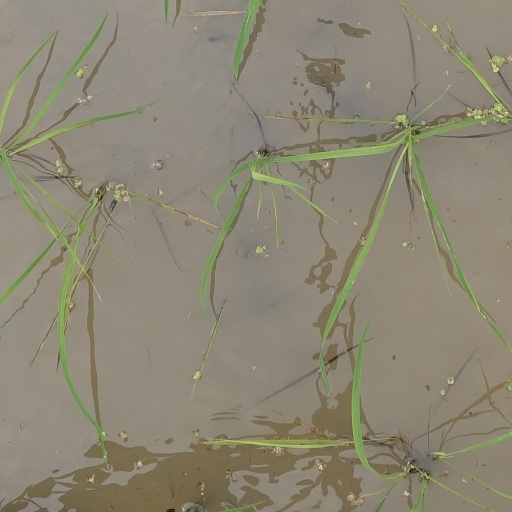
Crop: rice